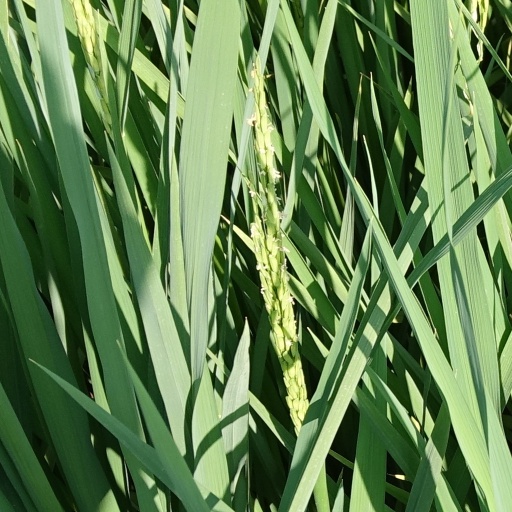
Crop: rice